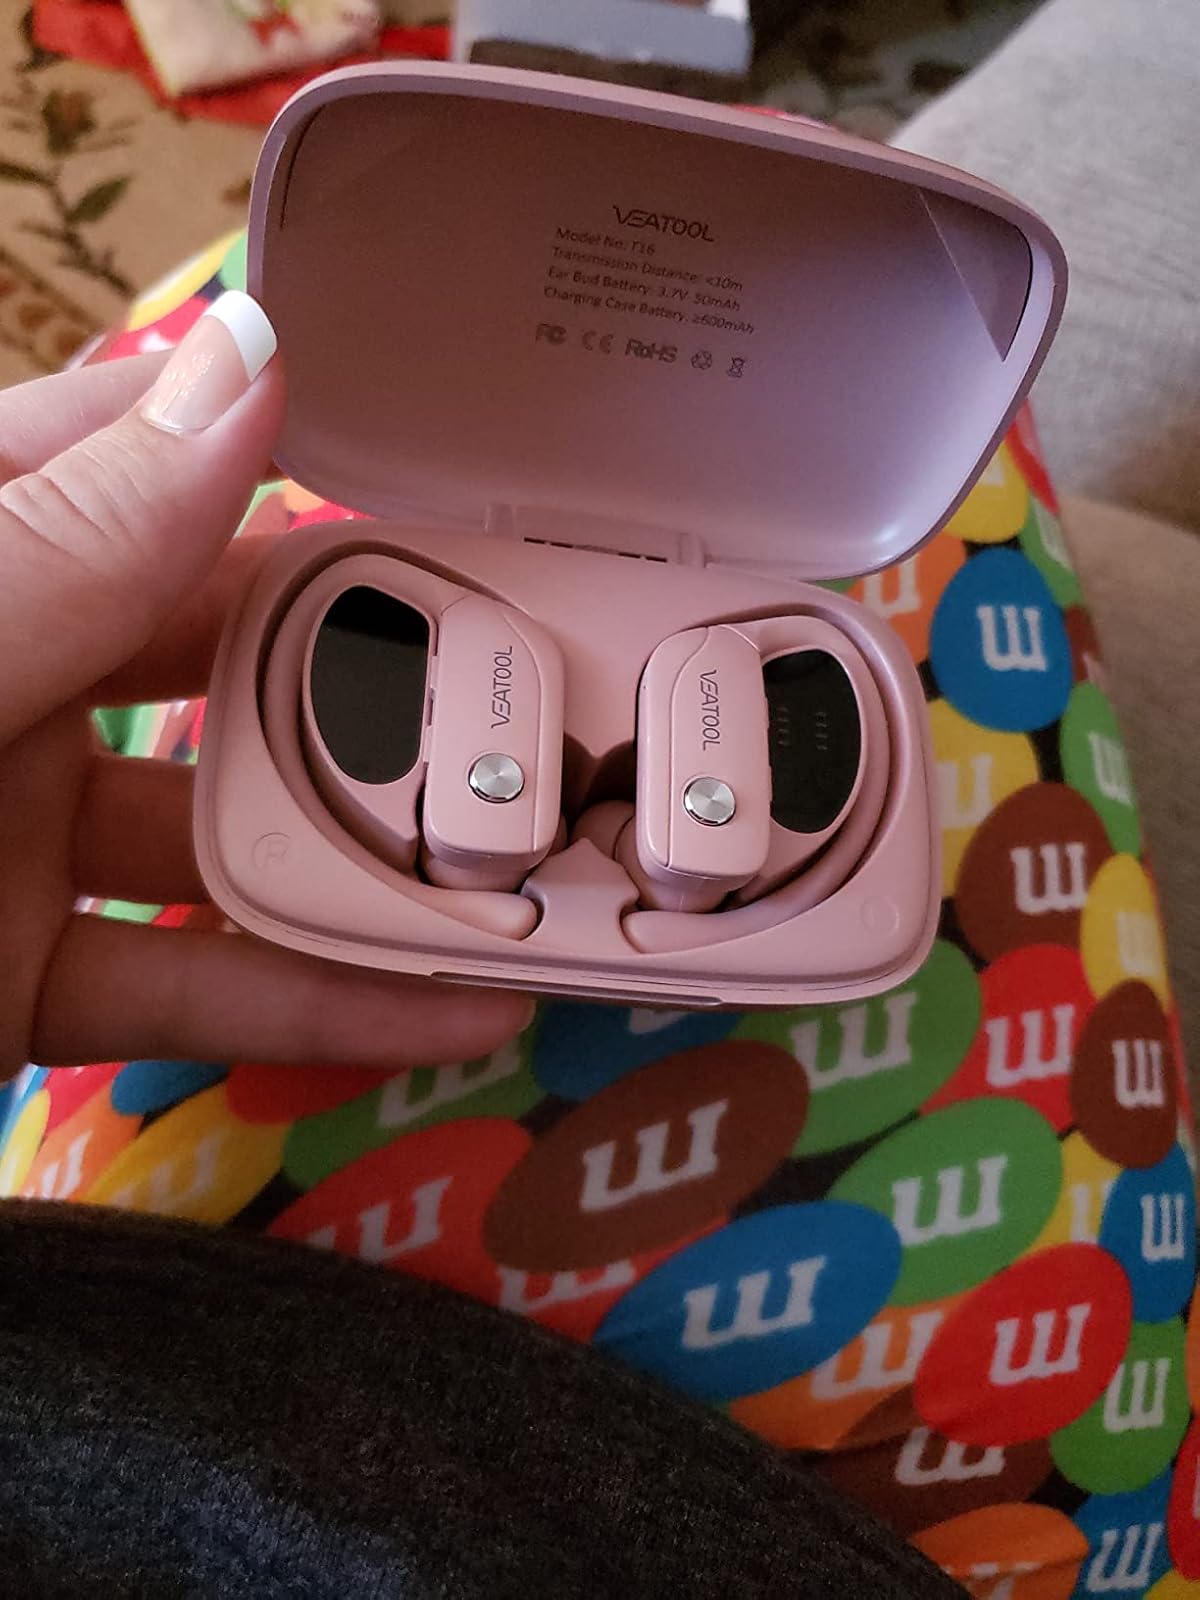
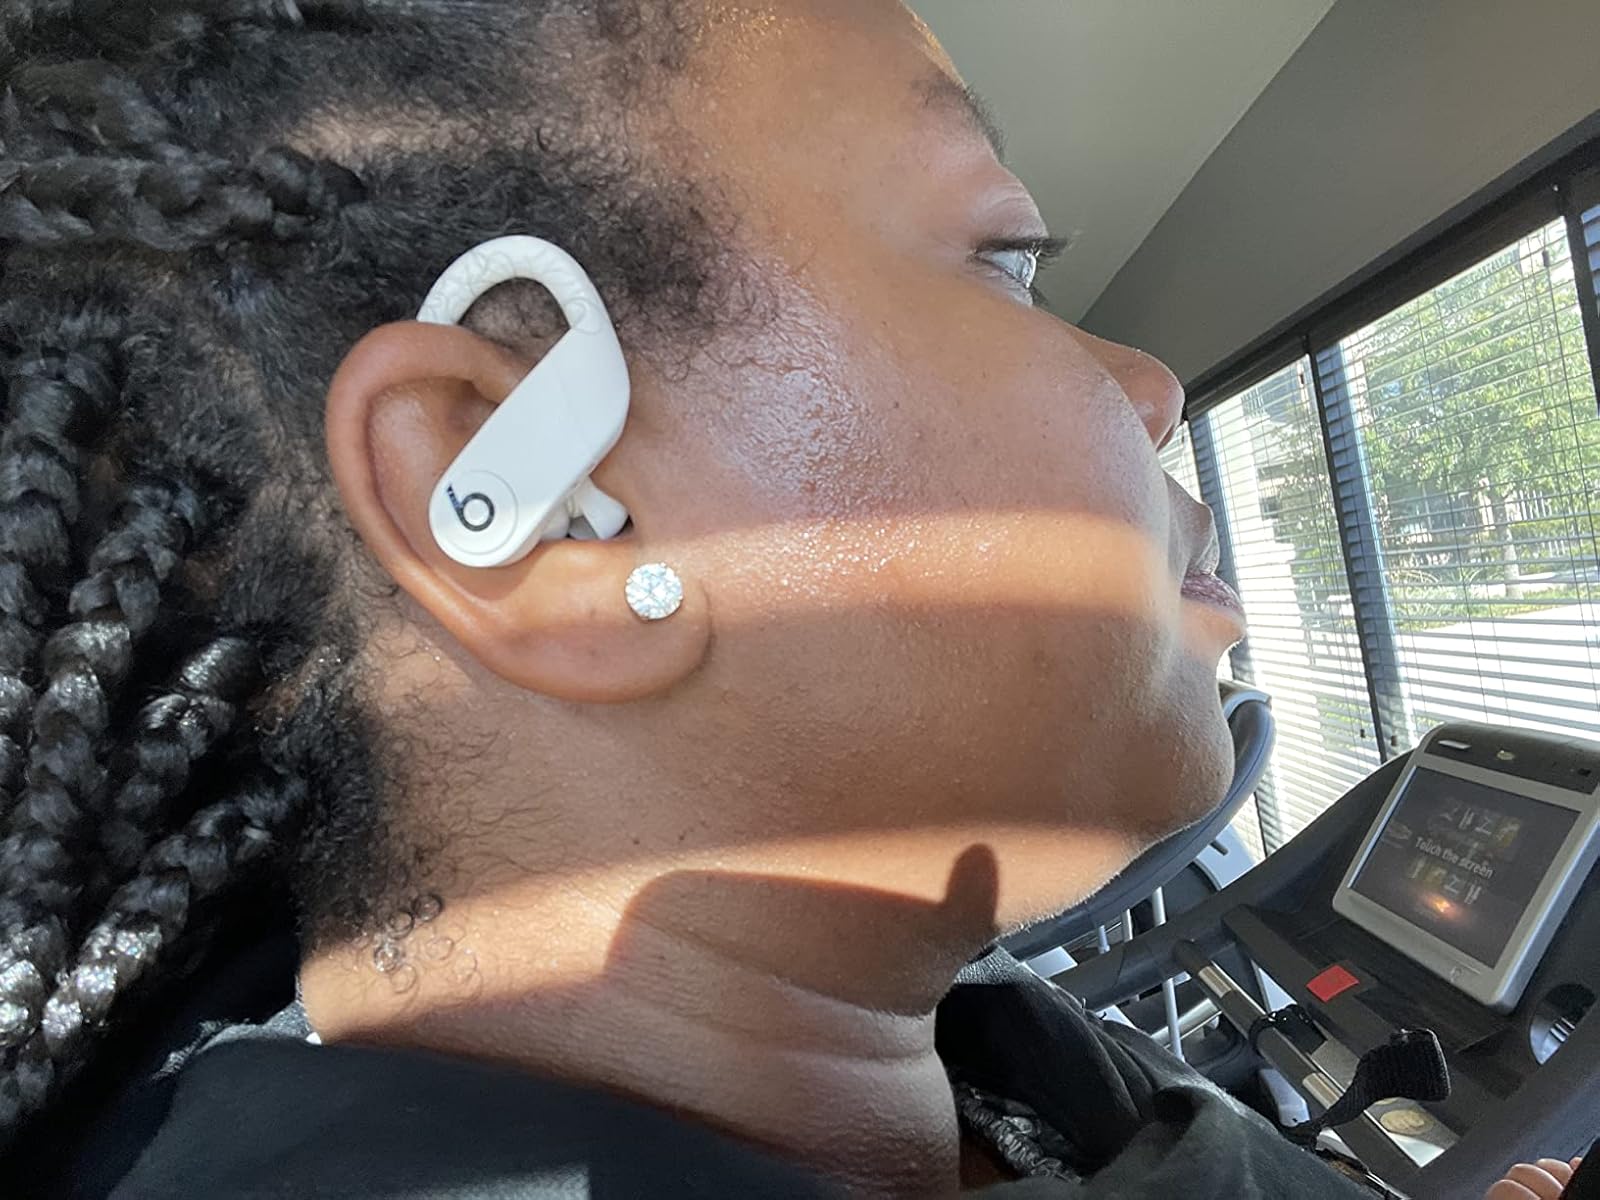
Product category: earbuds
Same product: no